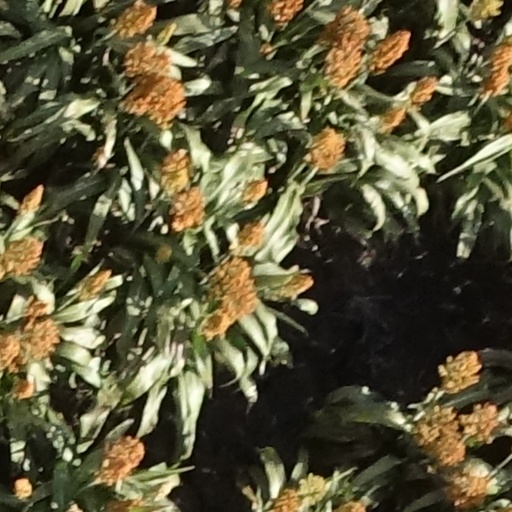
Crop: sorghum